Malcolm MacDonald

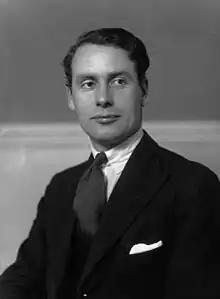
MacDonald in 1931

Malcolm John MacDonald (17 August 1901 – 11 January 1981) was a British politician and diplomat. He was initially a Labour Member of Parliament (MP), but in 1931 followed his father Ramsay MacDonald in breaking with the party and joining the National Government. He was consequently expelled from the Labour Party. He was a government minister during the Second World War and was later Governor of Kenya.